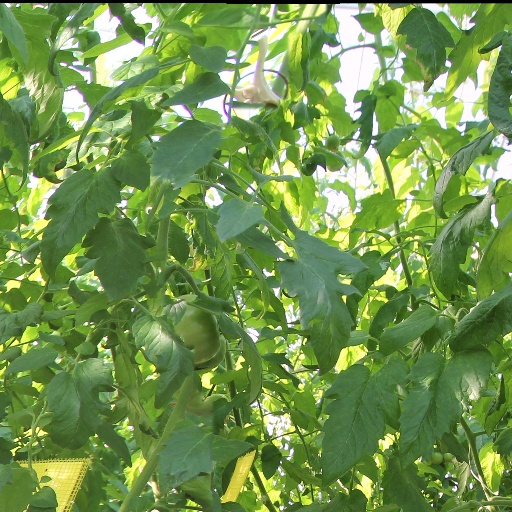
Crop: tomato